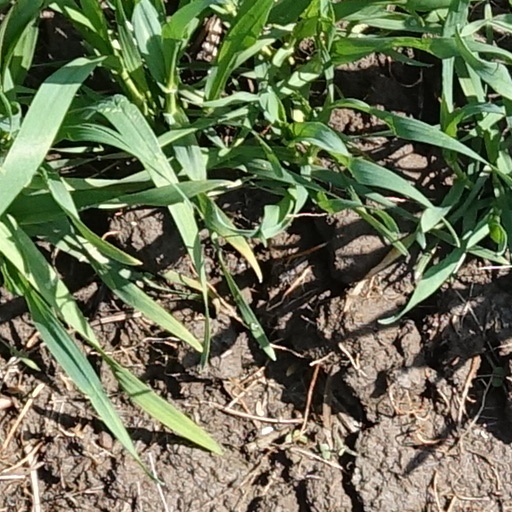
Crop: wheat